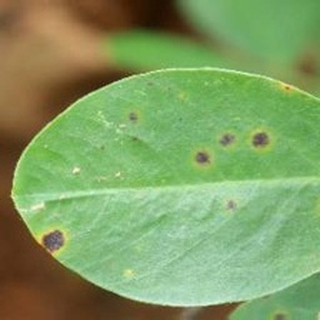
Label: groundnut_early_leaf_spot